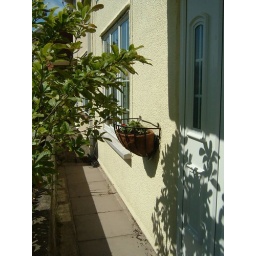
hanging basket by front door